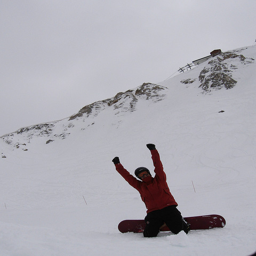
A man kneeling down on a snow covered hillside while riding a snowboard.
man doing a celebratory pose on a snowy mountain
A snowboarder rejoices on his knees in the snow.
A man kneeling on some snow holding his arms in the air.
A person on their knees in the snow on a snowboard with their hands in the air.